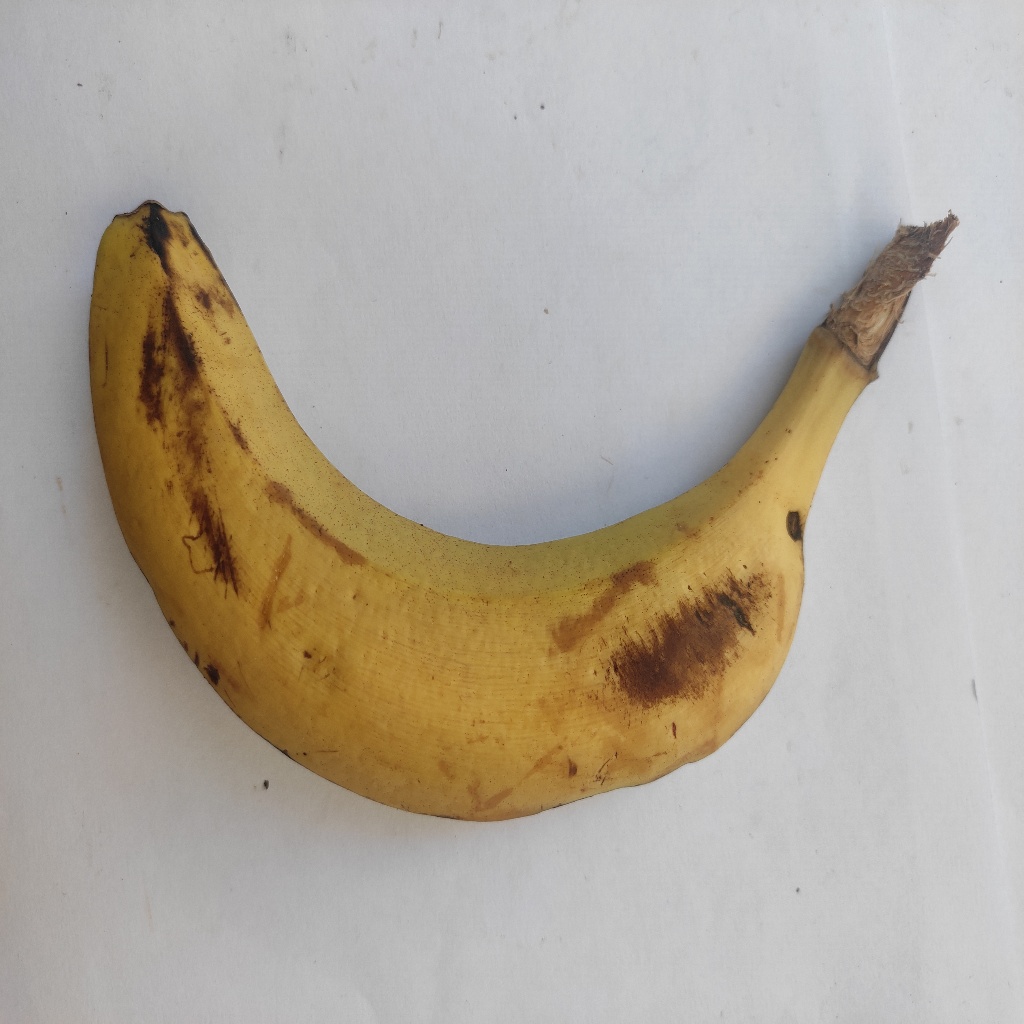
Crop: banana
Quality class: Class_A